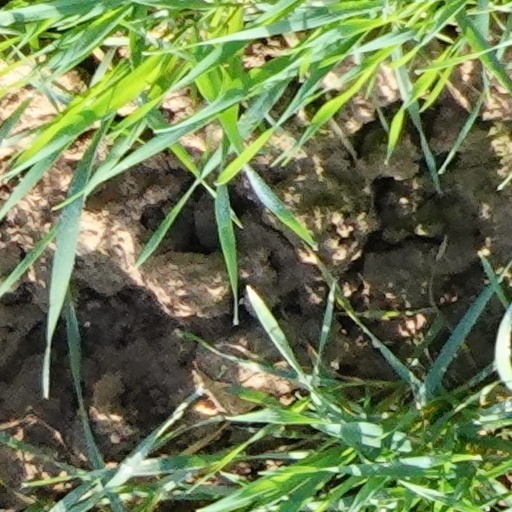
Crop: wheat